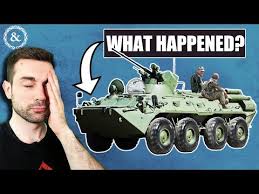
Label: BTR-80